Steamtown Peterborough Railway Preservation Society

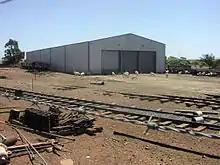
The depot built by the society at Peterborough West; trackwork was recovered from abandoned sidings

The society's revenue passenger cars were former Commonwealth Railways stock from the narrow-gauge Central Australia Railway between Marree and Alice Springs. Its steam locomotives were from the Western Australian Government Railways, including Pmr720, and W901 and W907 (the latter was never steamed).